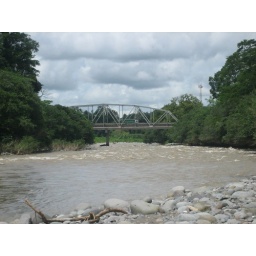
White water rafting near the Cosat Rican border. The bridge is the Pan American Hwy.